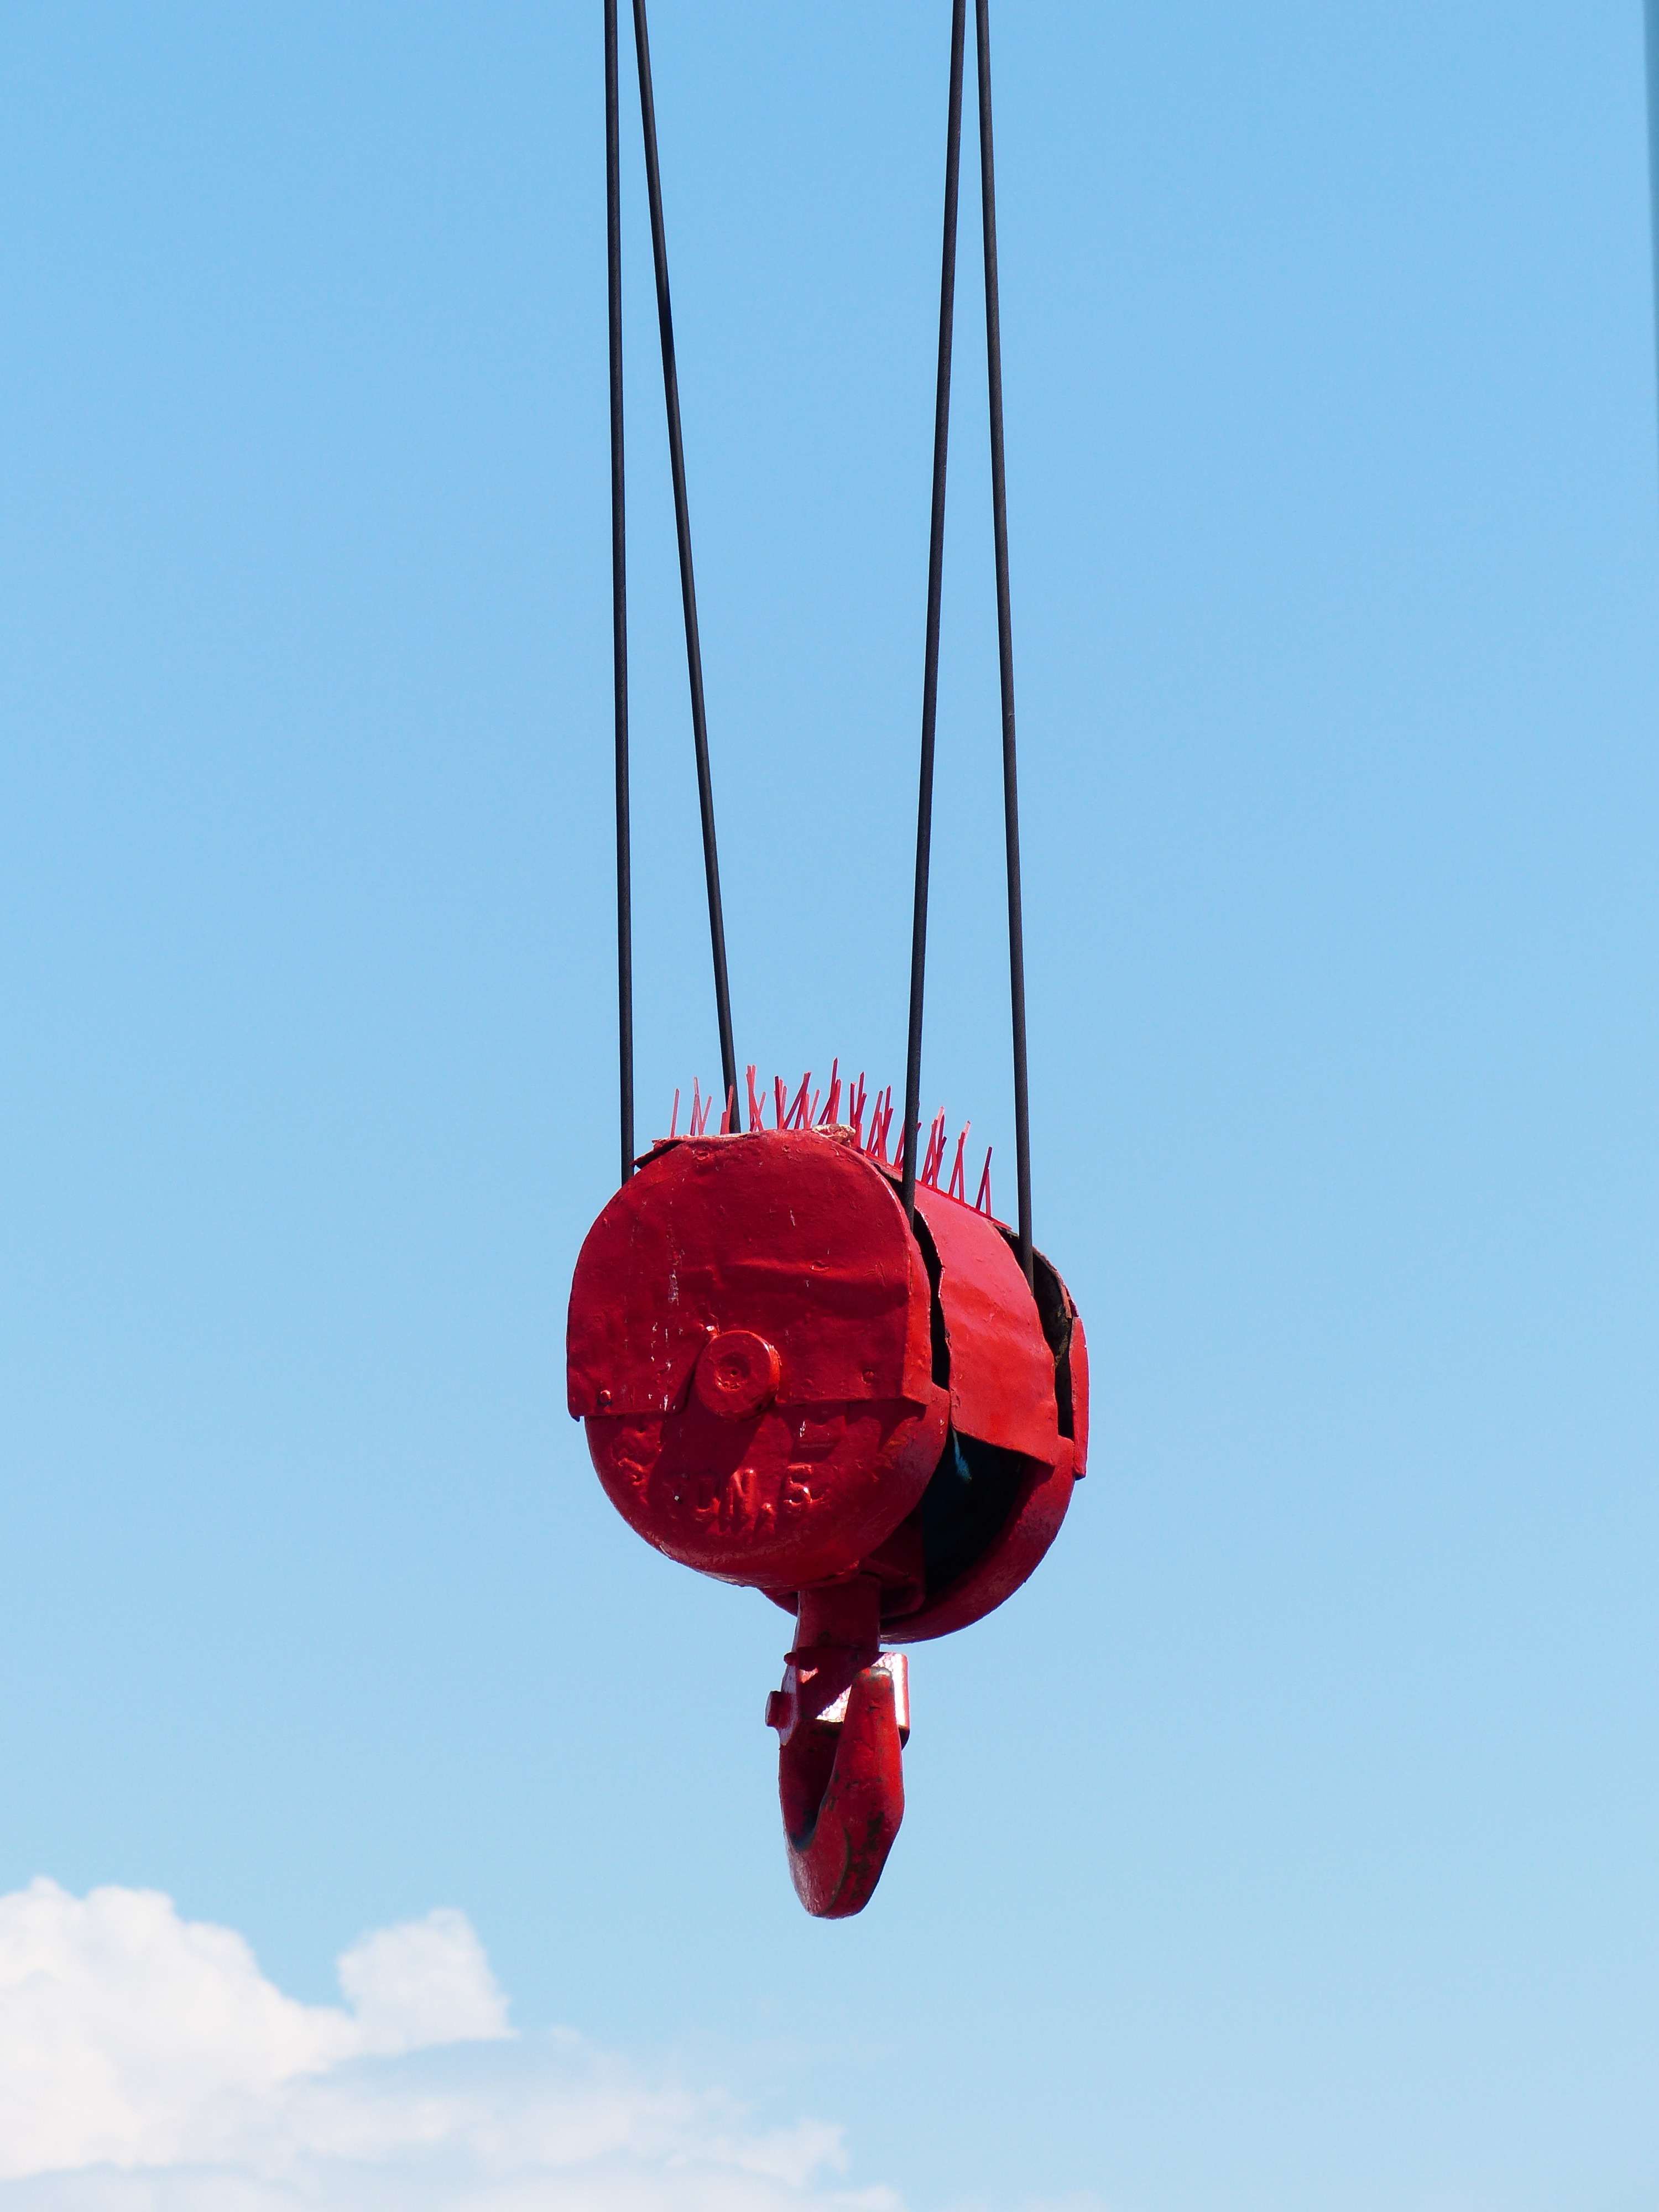
flower, wind, red, vehicle, mast, extreme sport, hook, lift, crane, parasailing, ropes, baukran, load lifter, chain hoist, block and tackle, atmosphere of earth, windsports